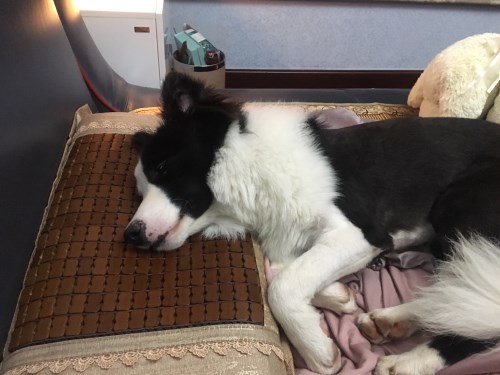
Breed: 2594-n000109-Border_collie